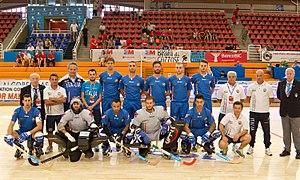
Équipe d'Italie de rink hockey dans le Championnat d'Europe 2014 à Alcobendas, Espagne. Italiano: Nazionale di hockey su pista dell'Italia, 2014 CERH Championship, Alcobendas, Espagna.
Le Championnat d'Europe de rink hockey masculin 2014 est la 51ᵉ édition de la compétition organisée par le Comité européen de rink hockey qui réunit tous les deux ans les meilleures nations européennes. Cette édition a lieu à Alcobendas, en Espagne, dans la salle du Pabellón Deportivo Municipal Amaya Valdemoro, du 14 au 19 juillet 2014.